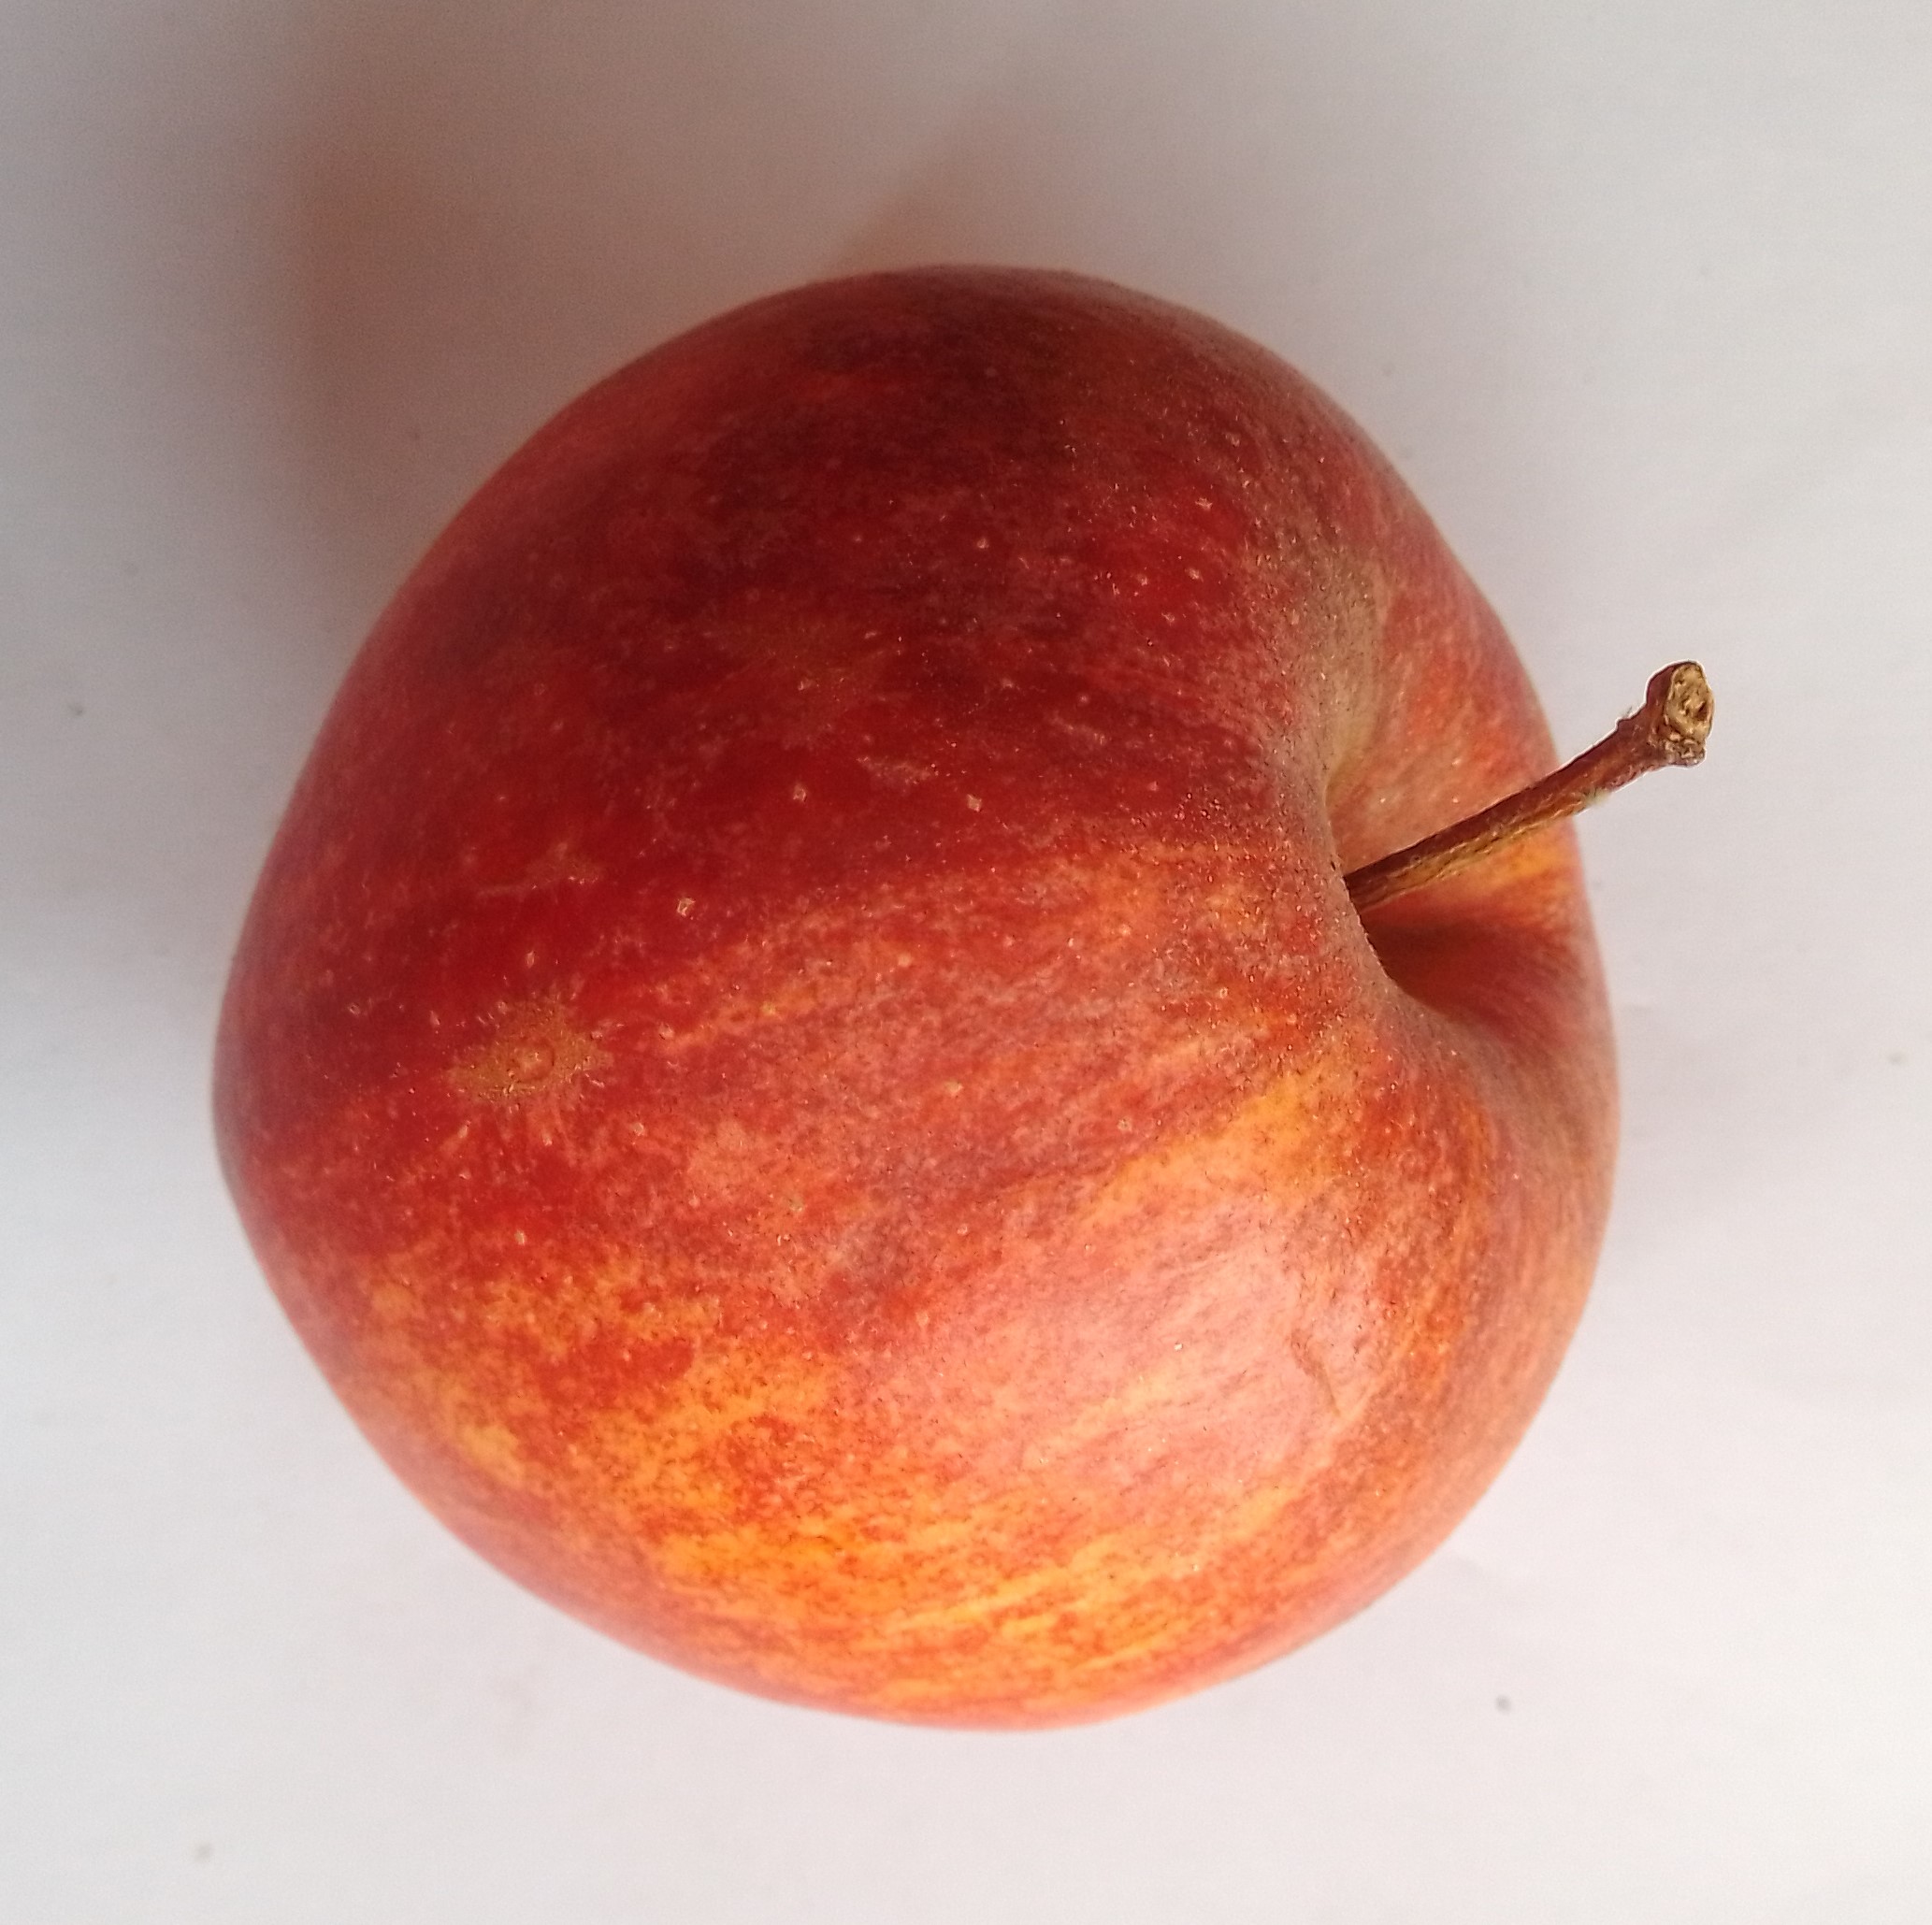
Fruit: apple
Condition: fresh